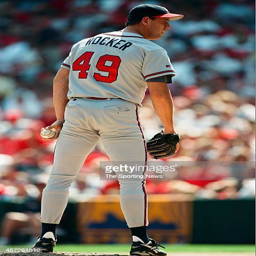
pitcher pitches against sports team